Lunt-Fontanne Theatre

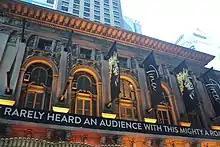
Viewed from across 46th Street

When the theater was renovated in 1958, most of the old Globe's interiors were removed and redecorated in an 18th-century style. According to Robert Dowling, who helped redevelop the theater, the promenade was redecorated in a rococo style with "exotic" wall decorations. The mezzanine contained a lounge with paneled mirrors, as well as murals depicting opera houses in Europe. Blue rococo floor coverings were installed throughout the theater, with a layer of thick foam underneath.